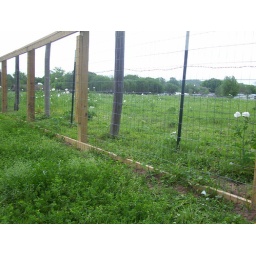
Flowers in horse pasture behind us